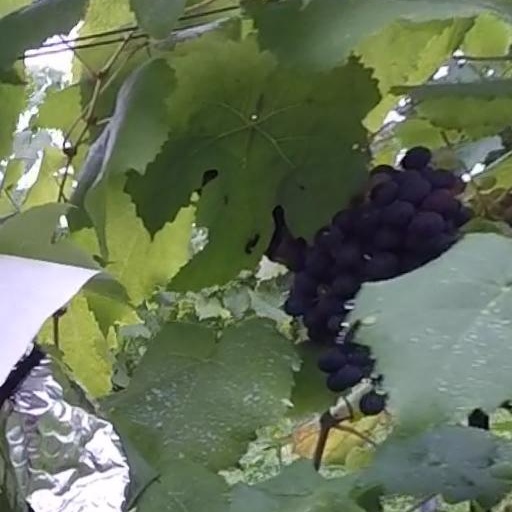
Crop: grape